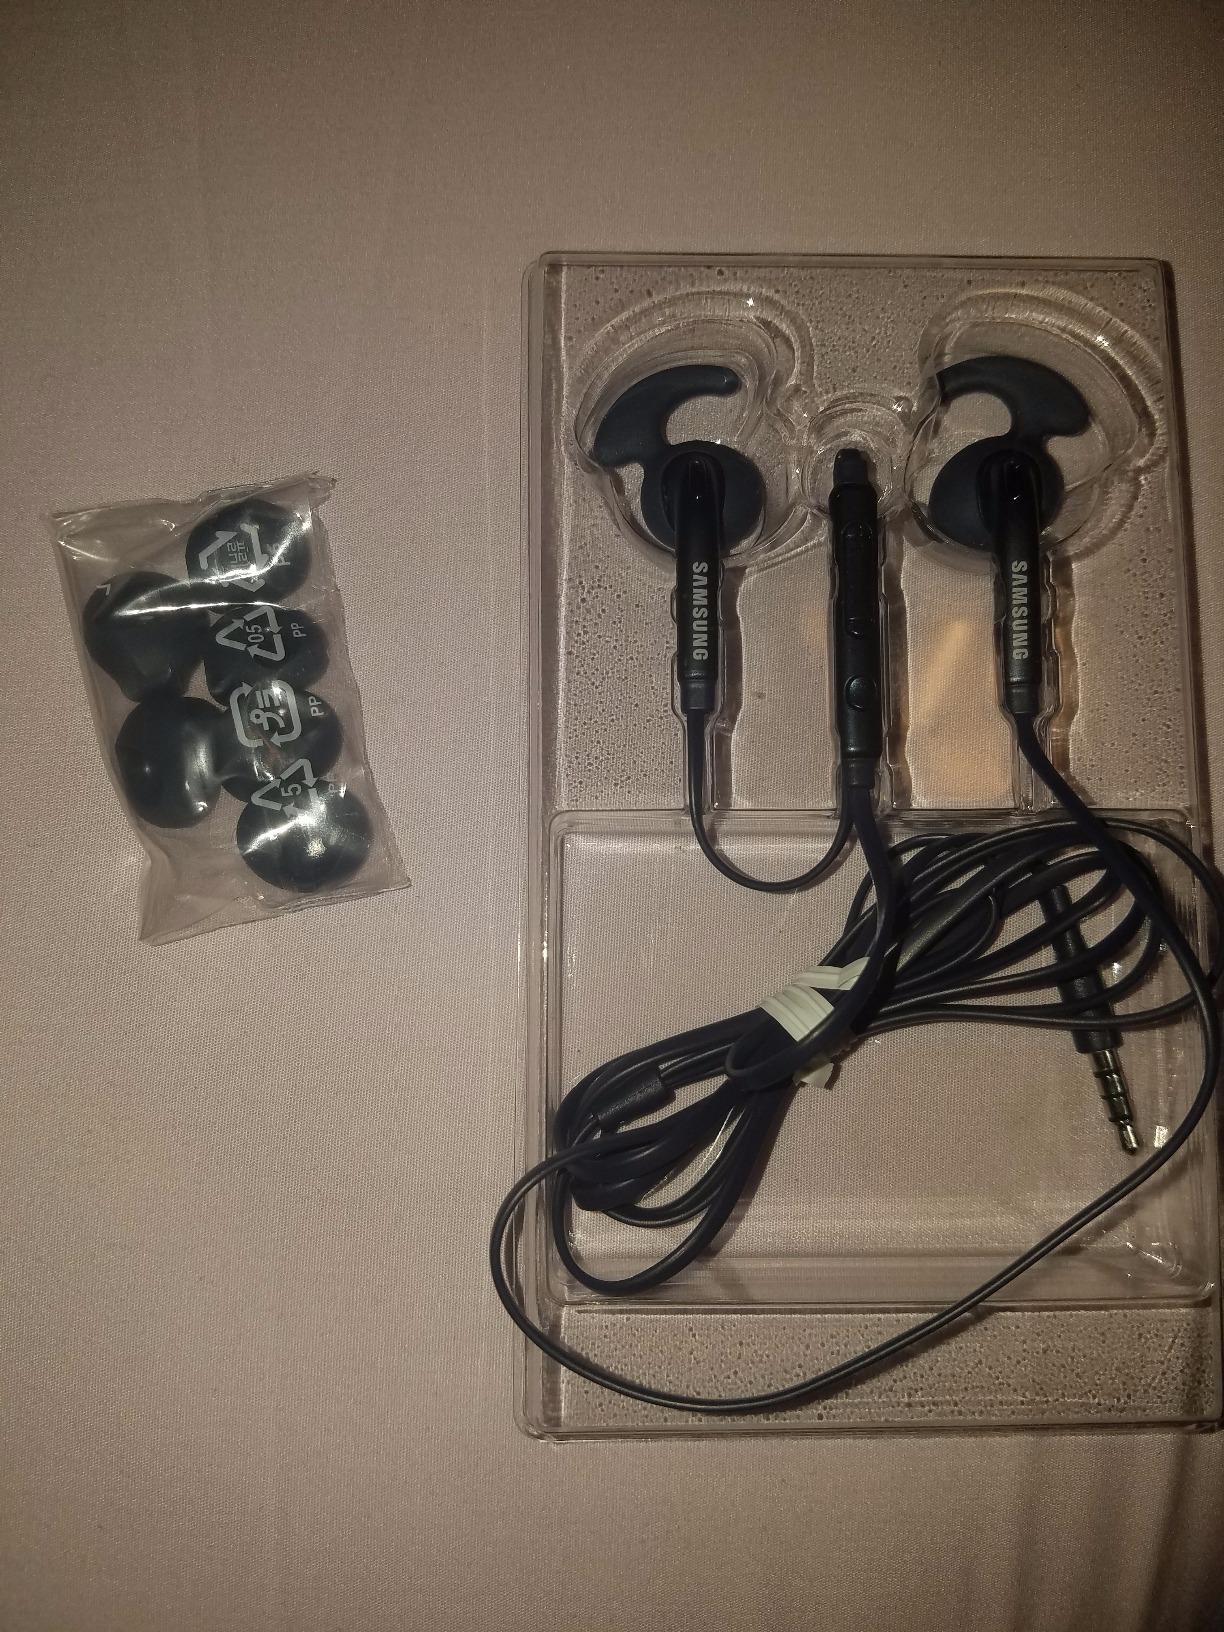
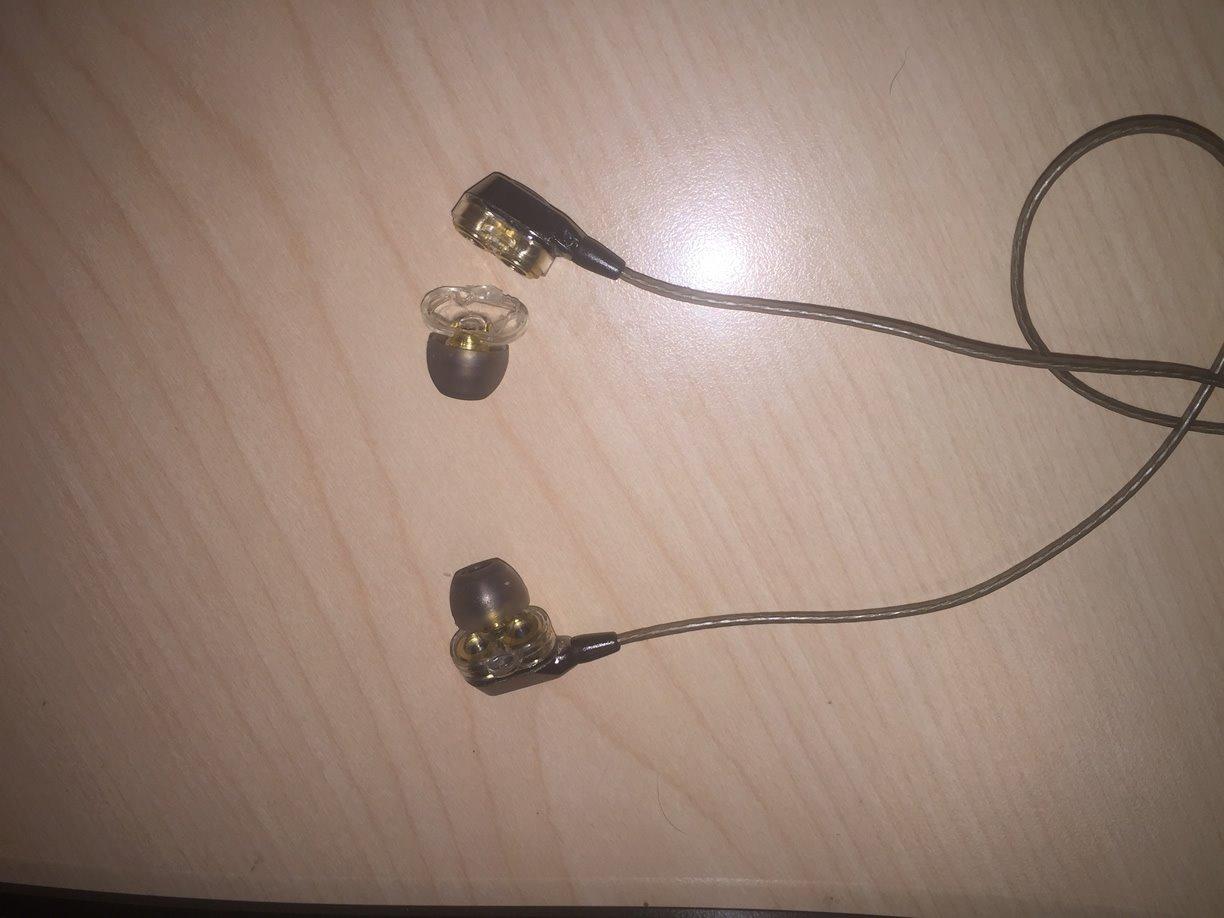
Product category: headphones
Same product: no